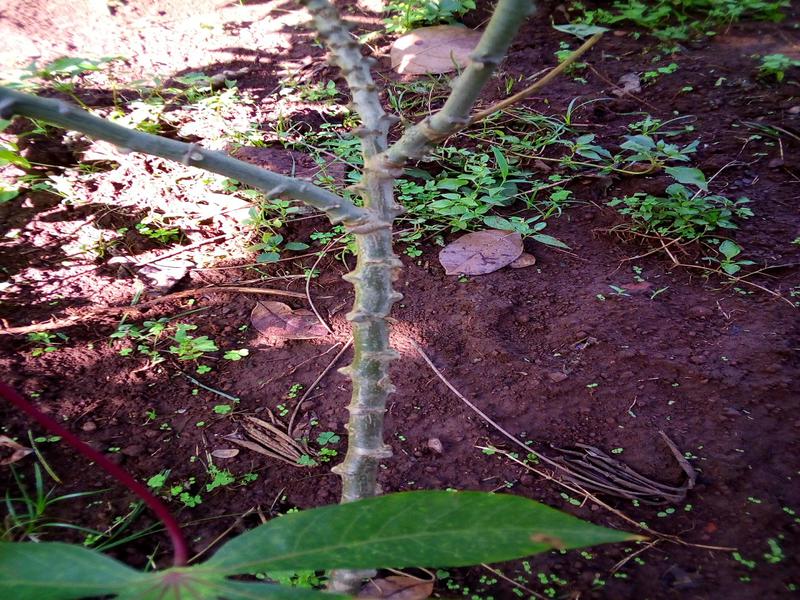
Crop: cassava
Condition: healthy